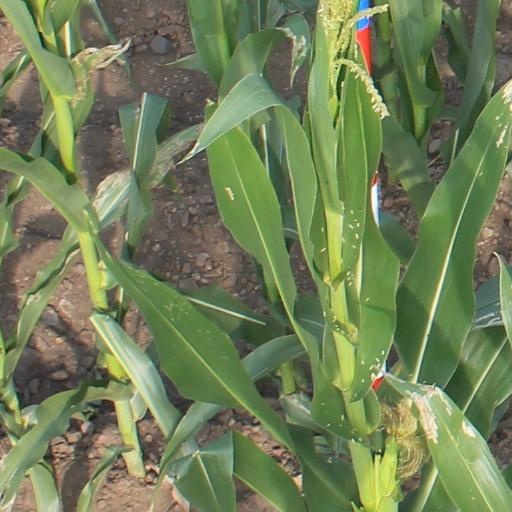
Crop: maize; corn